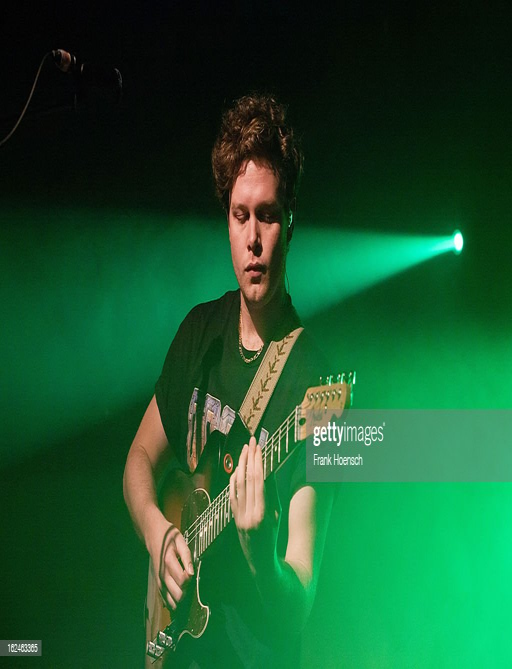
singer performs live during a concert at the astra .